Callitriche brutia

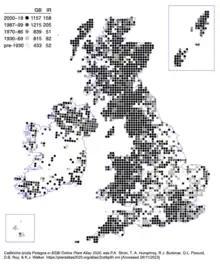
Distribution map of "Callitriche brutia" in the British Isles

The habitats ranges from ephemeral pools, lakes and canals to fast-flowing upland rivers Europe-wide. This species can be found in ditches, ponds, wetlands, and in shallow waters of lake margins and drains. The "Callitriche bruita" is most abundant in the upland regions of Britain and Ireland, as well as areas in the New Forest (South Hampshire) and the Lizard Peninsula (West Cornwall).